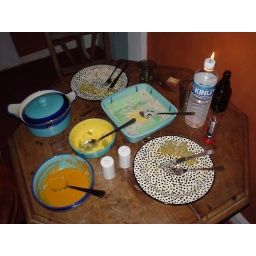
Not a Domino's pizza box in sight...